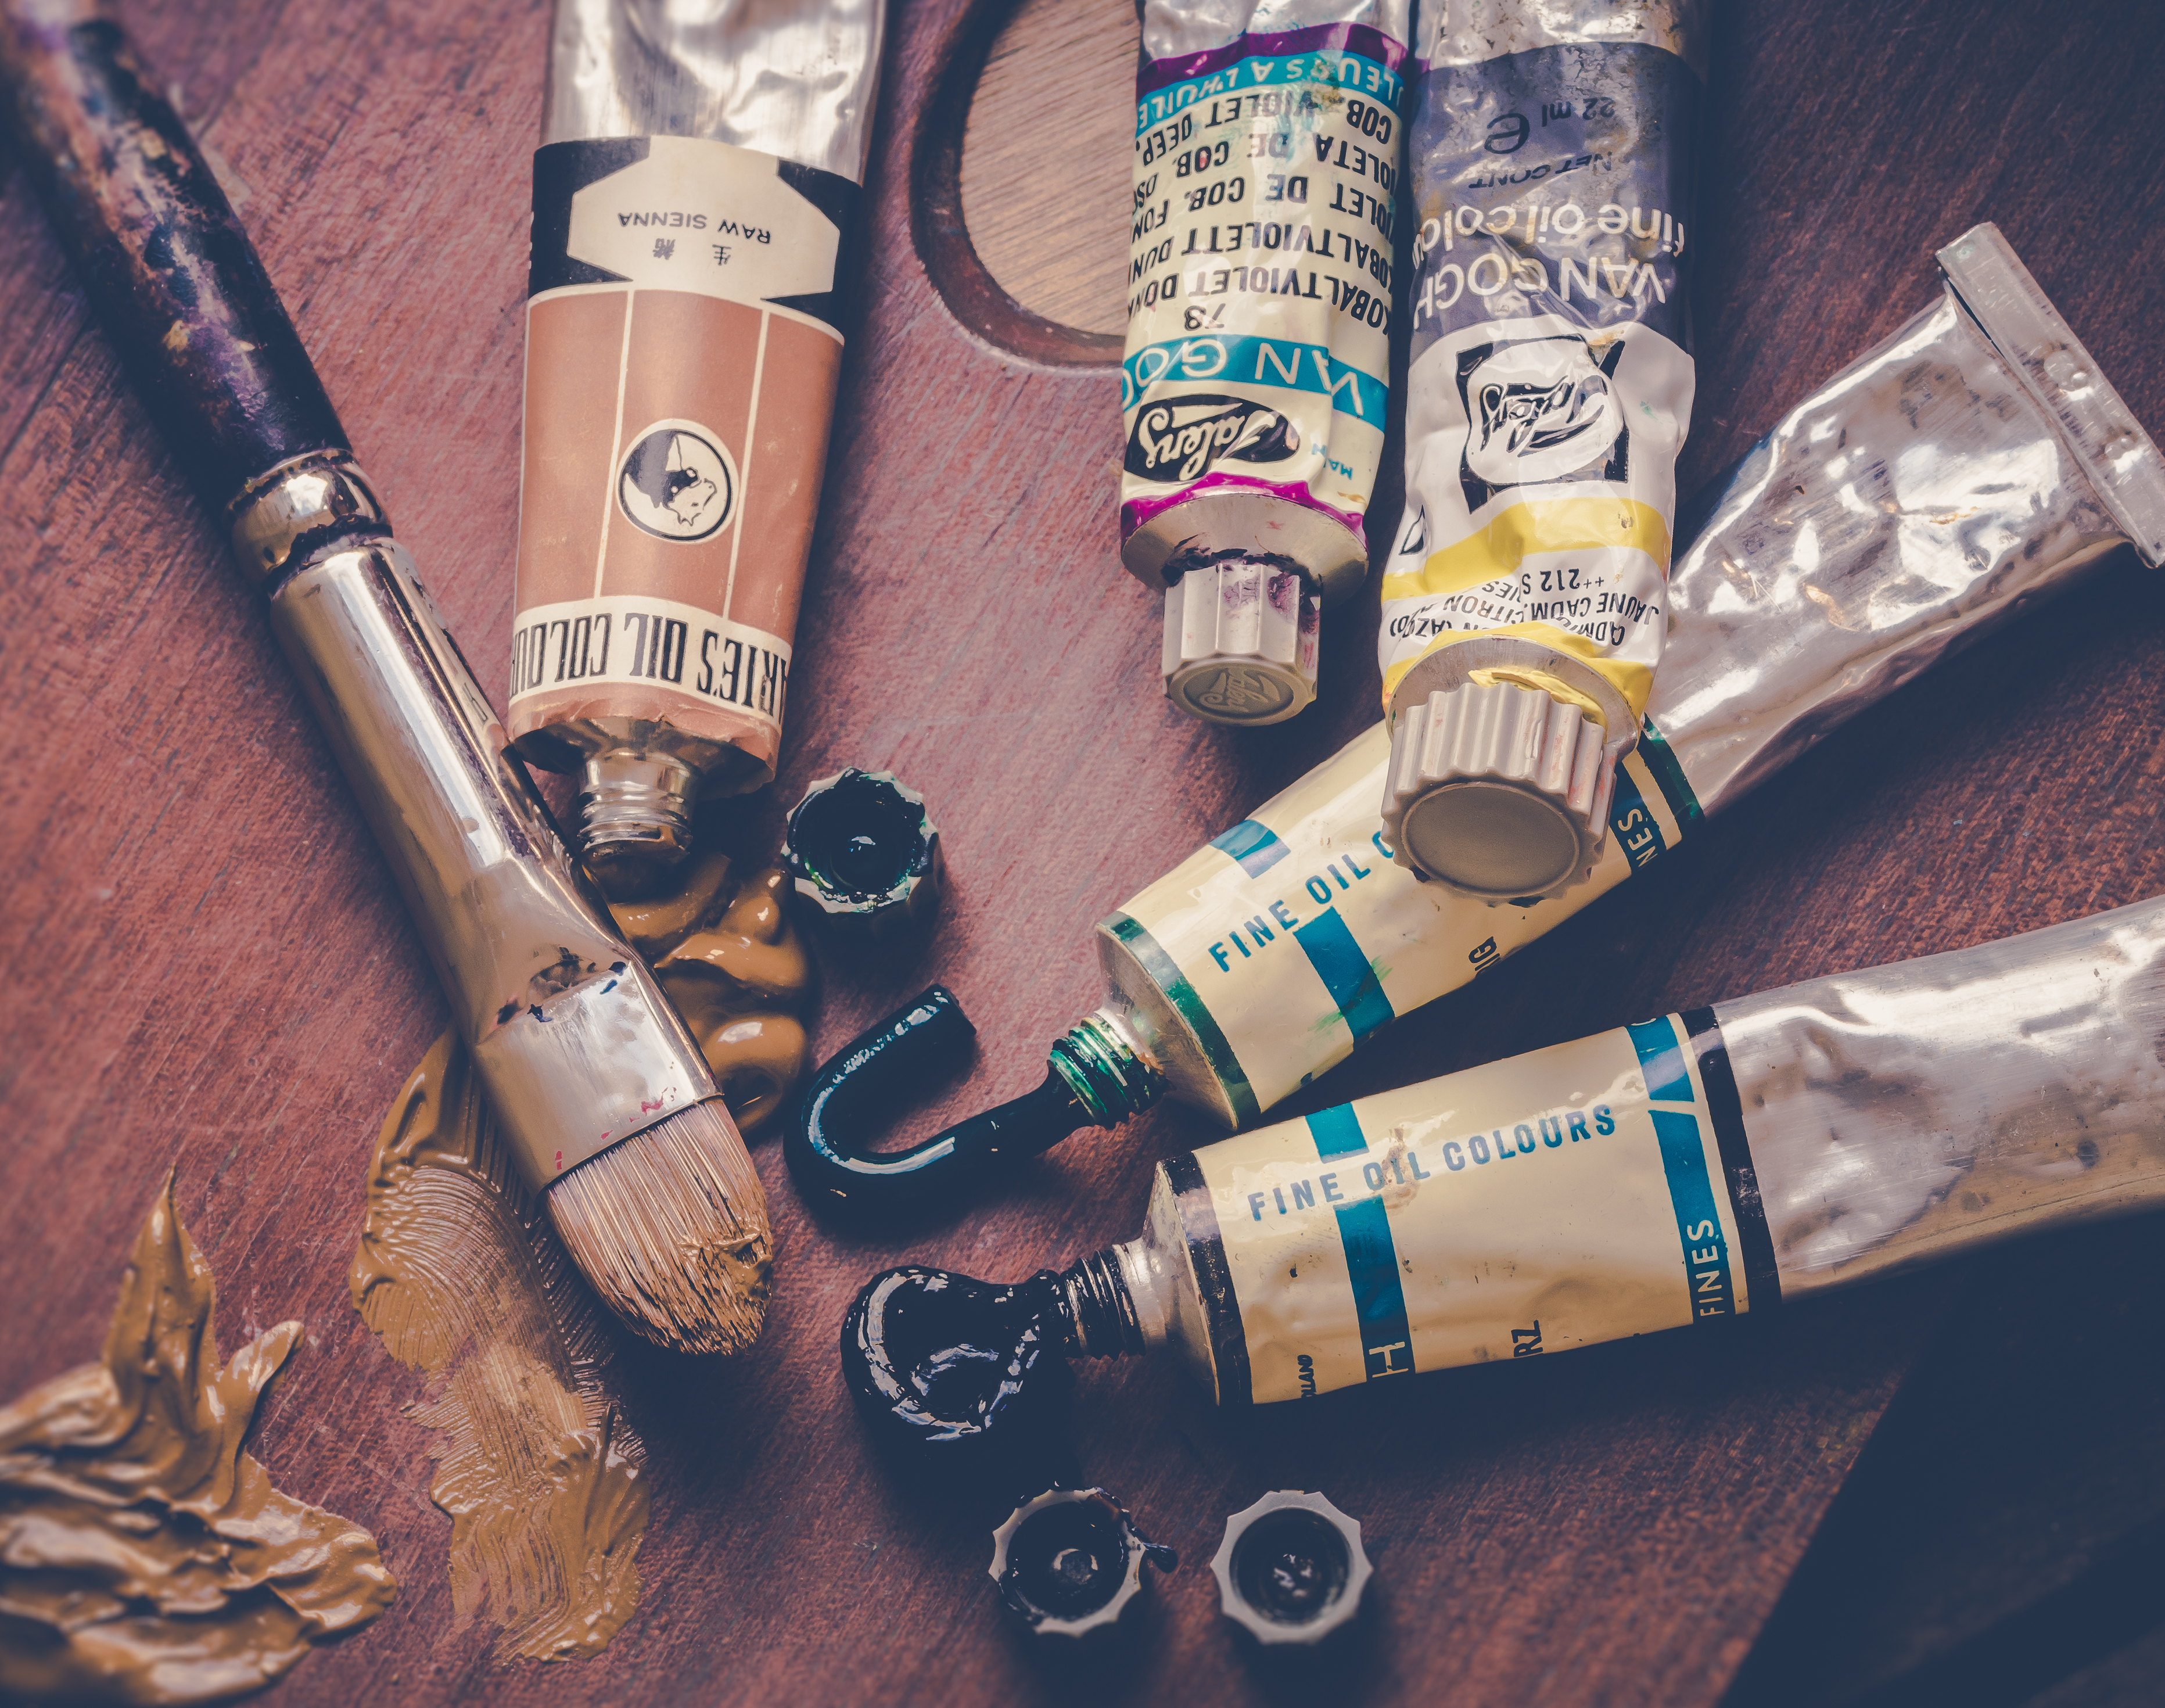
paint, artist, art, painting, hobby, vintage, old, acrylic paint, brush, product